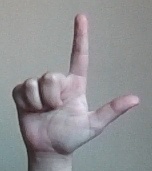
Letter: laam